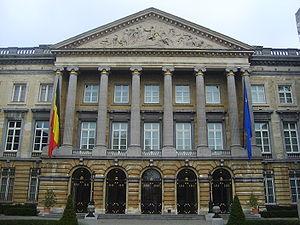
Parlement Belge
François Joseph Beyts, est un magistrat et homme politique belge des XVIIIᵉ et XIXᵉ siècles.